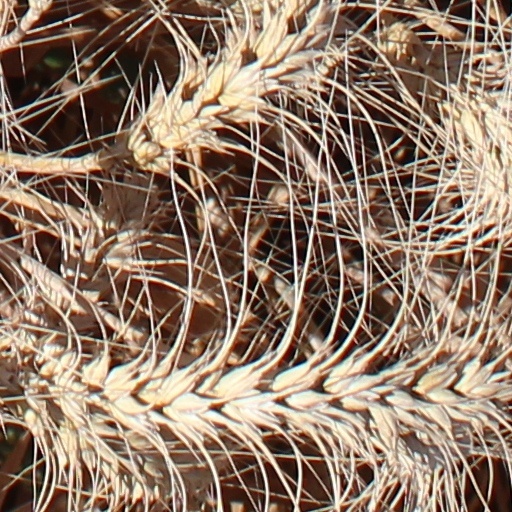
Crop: wheat